List of Danny Phantom characters

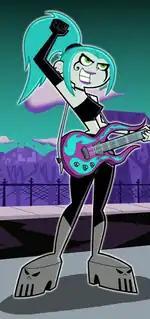
Ember McLain

Samantha "Sam" Manson (voiced by Grey DeLisle) is one of Danny's best friend. She is a gothic, environmentally-concerned "ultra-recyclo-vegetarian". Her parents are well-to-do social conservatives who inherited money from their famous inventor ancestor, who invented "the machine that twirls the cellophane around the toothpicks", though she briefly kept this a secret from her friends to avoid "fake friendships". In the Christmas special, it was revealed that she and her family are Jewish.